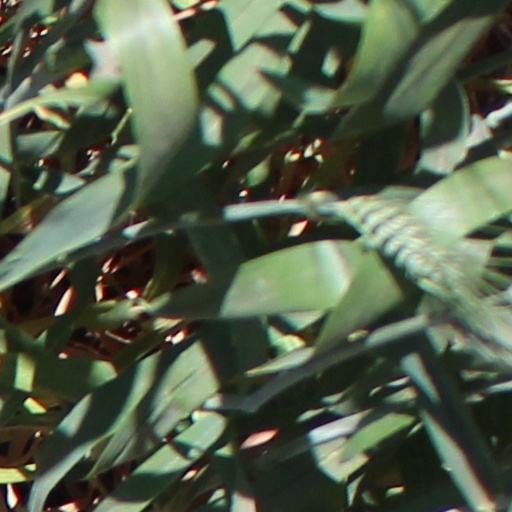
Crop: wheat